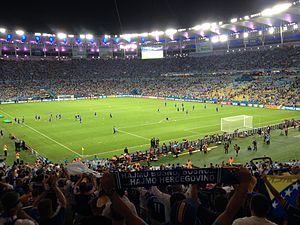
Rio de Janeiro / Kultur og seværdigheder / Sport
Estádio do Maracanã
Rio de Janeiro er både navnet på en stat og en by i det sydøstlige Brasilien. Byen er også hovedstad i delstaten Rio de Janeiro.